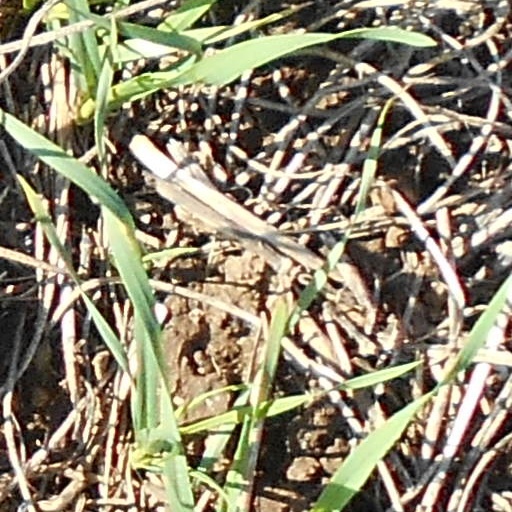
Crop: wheat